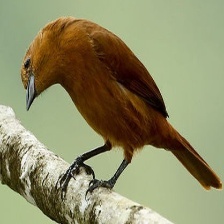
Species: CINNAMON ATTILA
Scientific name: ATTILA CINNAMOMEUS